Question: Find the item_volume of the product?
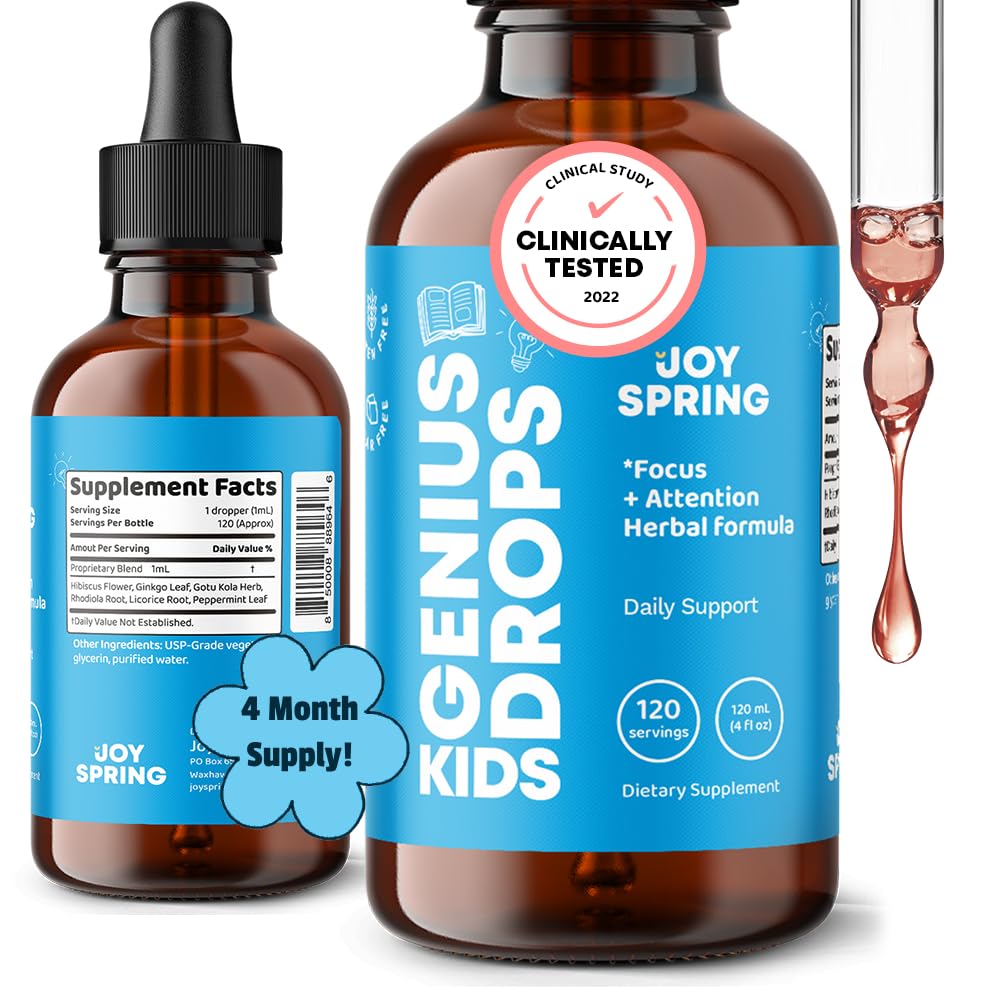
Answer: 4.0 fluid ounce